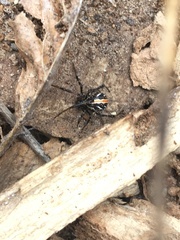
Species: Lactrodectus_hesperus